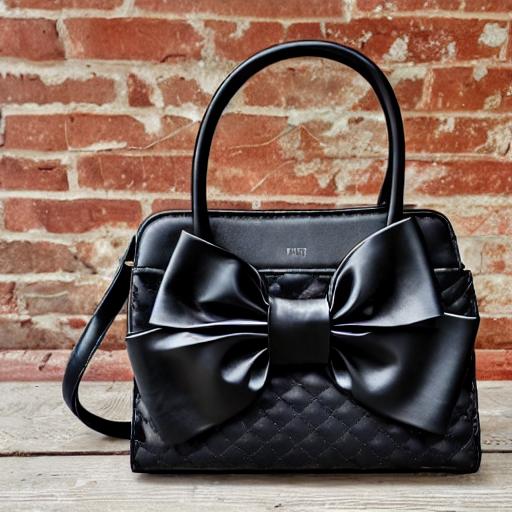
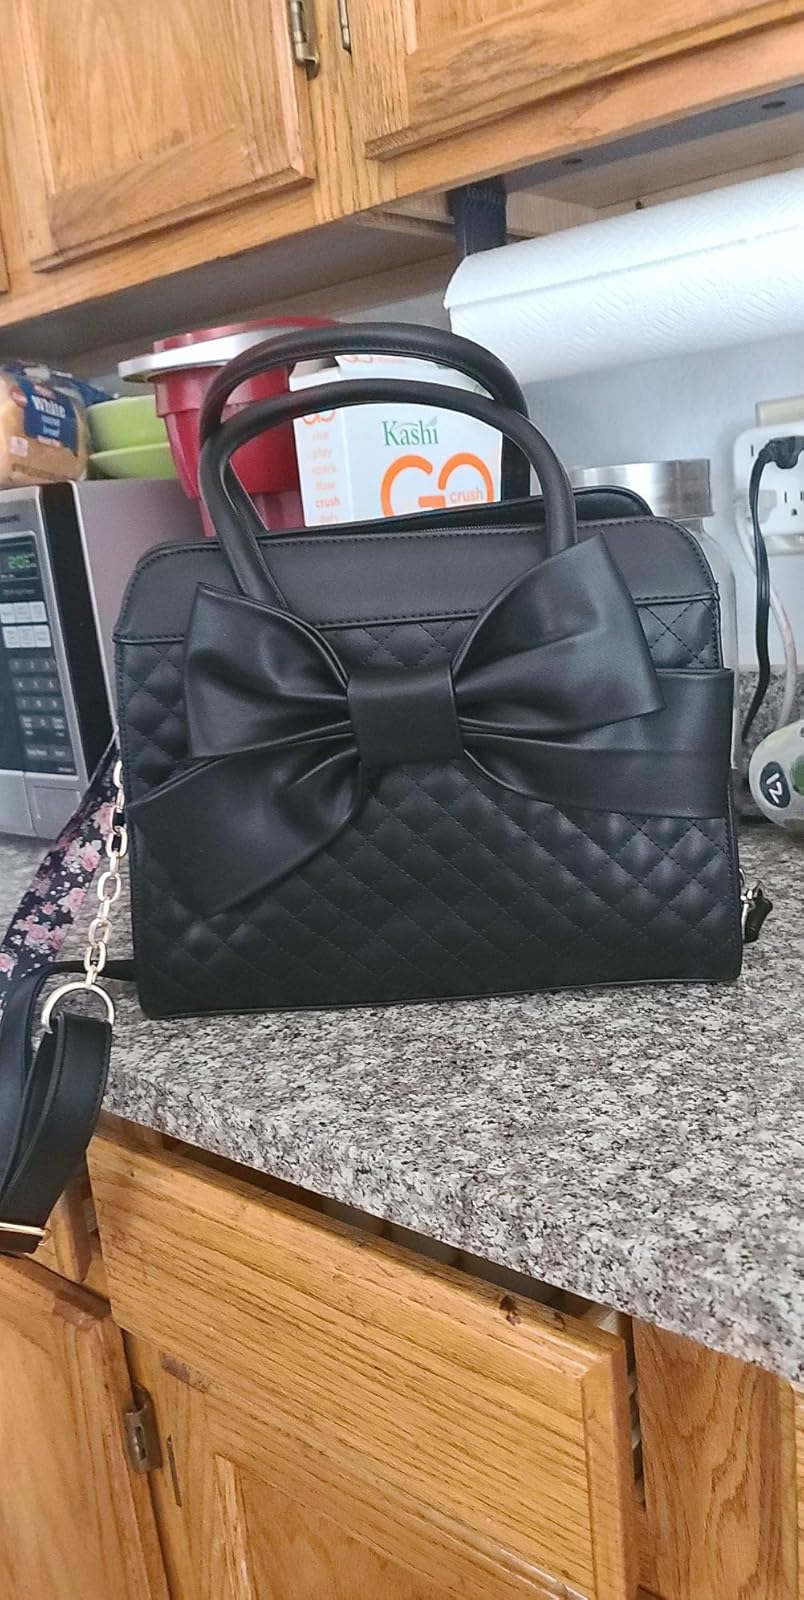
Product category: accessories_handbag
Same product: no